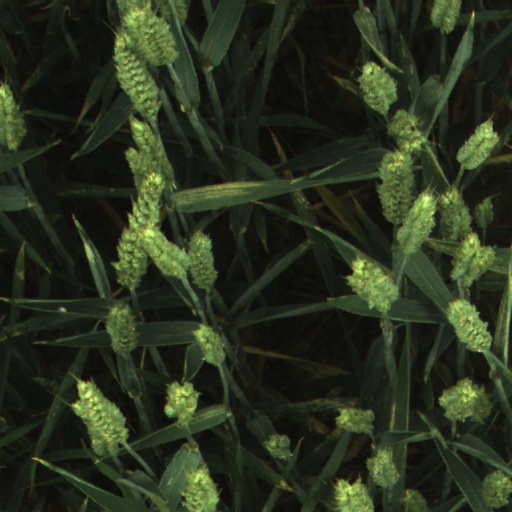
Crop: wheat